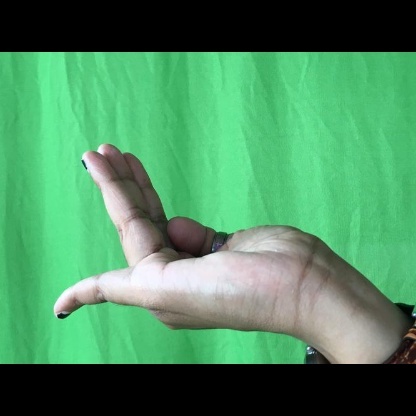
Mudra: Chaturam